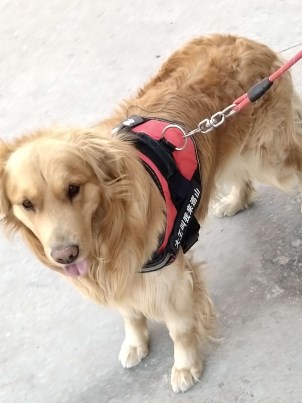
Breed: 5355-n000126-golden_retriever